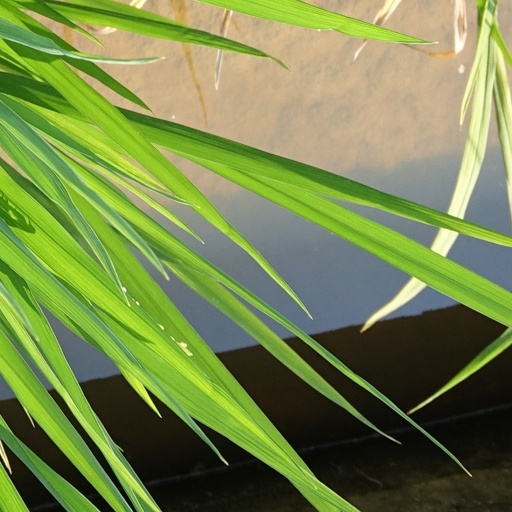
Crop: rice